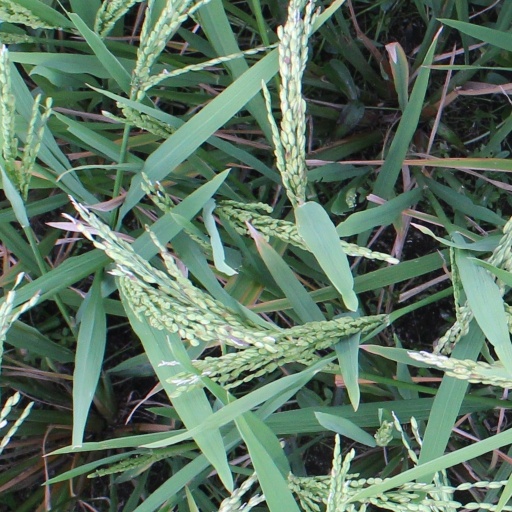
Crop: rice